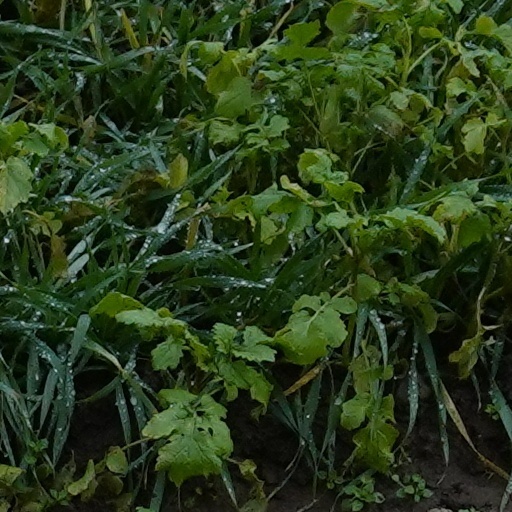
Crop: wheat